Meenambakkam

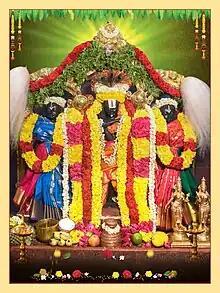
Sri Radha Rukmai Sametha Venugopala Perumal Main Deity

Sridevi Sakthi Santhiamman Temple is one of the oldest temples in the city situated amidst the airport. The deity is called Santhiamman as she is believed to safeguard the village sitting at the "santhi", which means junction in Tamil. Santhiamman is worshiped by the local people.